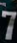
Number: 7